Madman of the People

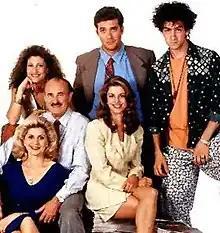

Madman of the People is an American sitcom television series created by Chris Cluess and Stu Kreisman, that aired on NBC from September 22, 1994, to June 17, 1995. It was scheduled in the Thursday 9:30 timeslot, part of Must See TV.